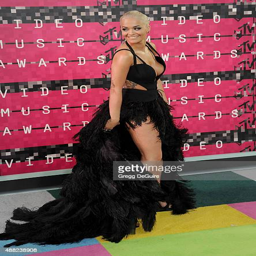
pop artist arrives at awards